Cyprus in the Eurovision Song Contest 2016

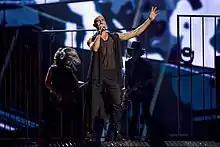
Minus One during a rehearsal before the first semi-final

The Eurovision Song Contest 2016 took place at Globe Arena in Stockholm, Sweden. It consisted of two semi-finals held on 10 and 12 May, respectively, and the final on 14 May 2016. According to Eurovision rules, all nations with the exceptions of the host country and the "Big Five", consisting of , , , and the , were required to qualify from one of two semi-finals in order to compete for the final; the top 10 countries from each semi-final progress to the final. The EBU split up the competing countries into six different pots based on voting patterns from previous contests, with the goal of reducing the amount of neighbourly voting. On 25 January 2016, an allocation draw was held which placed each country into one of the two semi-finals and determined which half of the show they would perform in. Cyprus was placed into the first semi-final, to be held on 10 May 2016, and was scheduled to perform in the second half of the show. Once all the competing songs for the 2016 contest had been released, the running order for the semi-finals was decided by the shows' producers rather than through another draw, so that similar songs were not placed next to each other. Cyprus was set to perform 11th, following the entry from the Czech Republic and before the entry from Austria. The two semi-finals and the final were broadcast in Cyprus on RIK 1, RIK SAT, RIK HD and Trito Programma with commentary by Melina Karageorgiou.